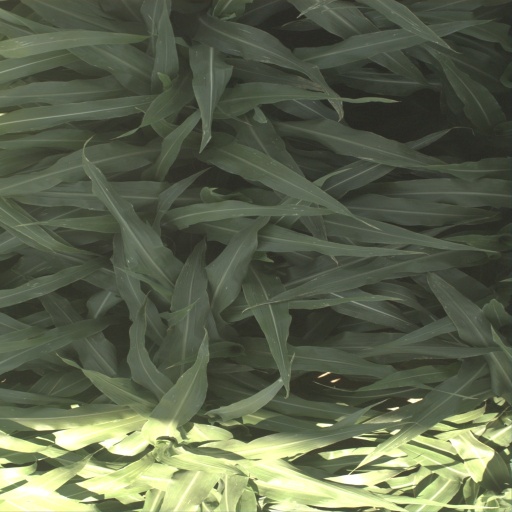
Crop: sorghum